Peter Kravchenko

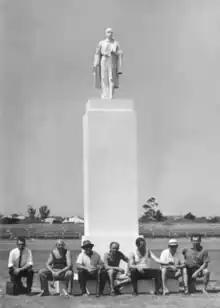
Monument to Taras Shevchenko in Lidcombe designed by Peter Kravchenko 1964.

He became involved in Ukrainian social and cultural life, designed scenes for performances and concerts. He designed a large number of artistic programs for various national awards and concerts, as well as a diploma of the and the award of the Foundation for Ukrainian Studies in Australia (FUSA). He also illustrated books.